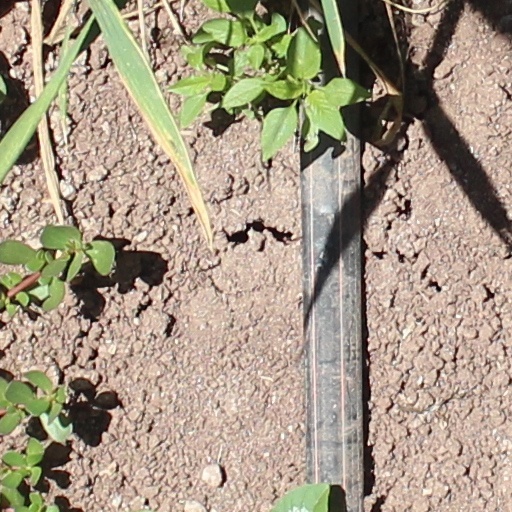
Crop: wheat